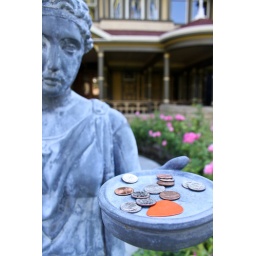
Aaron added his guitar pick to the statue's plate to make it an &amp;quot;even thirteen&amp;quot; in honor of Sarah Winchester.